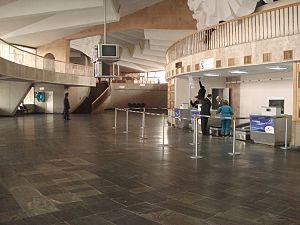
L’aéroport international Shirak est le deuxième aéroport d'Arménie. Mis en service en 1961, il est situé dans la deuxième ville du pays, Gyumri.